Sebastian Schwager

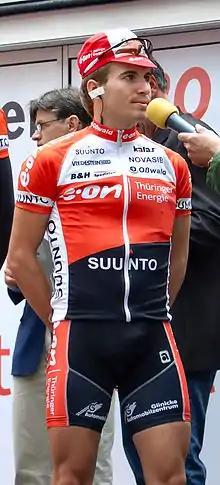

Sebastian Schwager (born 4 January 1984 in Ansbach) is a German professional road bicycle racer.